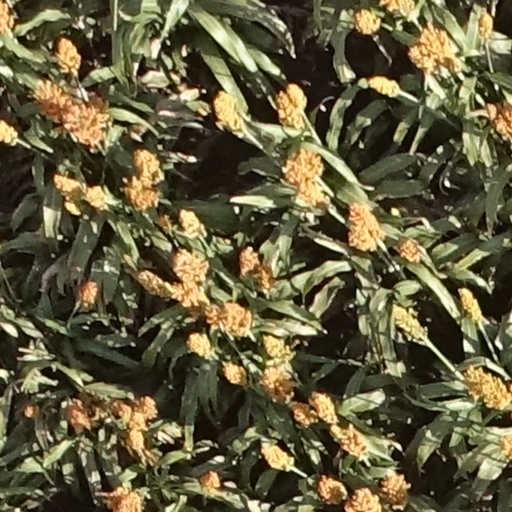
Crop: sorghum